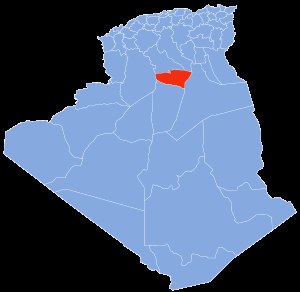
Ghardaïa (provins)
Provinsen Ghardaïa
Provinsen Ghardaïaغرداية er en af Algeriets 48 provinser. Administrationscenteret er byen Ghardaïa.